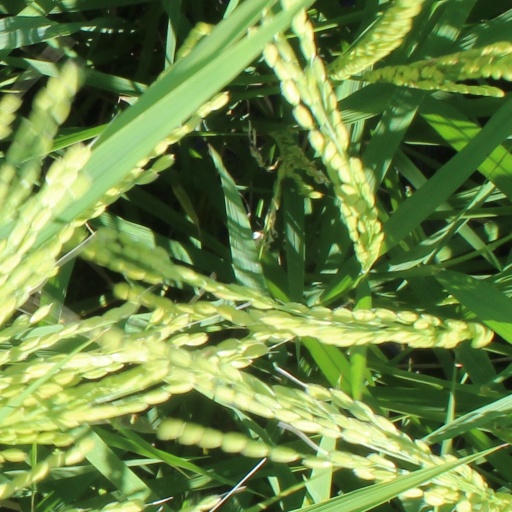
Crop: rice